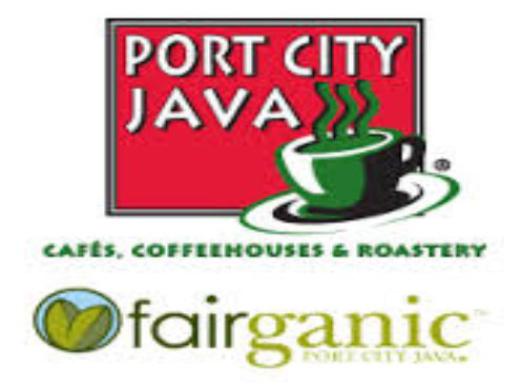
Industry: Food